Loviisa

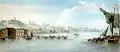
The Loviisa harbour painted by Gavril Sergeyev in 1808.

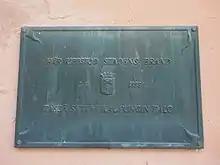
A plaque in central Loviisa marking the spot where the fire started on 5 July 1855.

The year 1855 during the Crimean War was a dramatic time in Loviisa. Late in the evening on 5 July a fire broke out in the town, which destroyed a large part of the old town blocks in the centre. As well as about 70 residential buildings, the wooden church of Loviisa was also destroyed in the fire. During the previous day, the English fleet had started firing at Svartholm, and on the day of the fire the fortress had exploded into ruins. The gunfire from the English warship was not actually connected to the fire in the town, and the actual cause of the fire remains a mystery. The events of summer 1855 are depicted in Runar Schildt's 1916 novel "Sateenkaari" ("Regnbågen"), with certain artistic liberties.